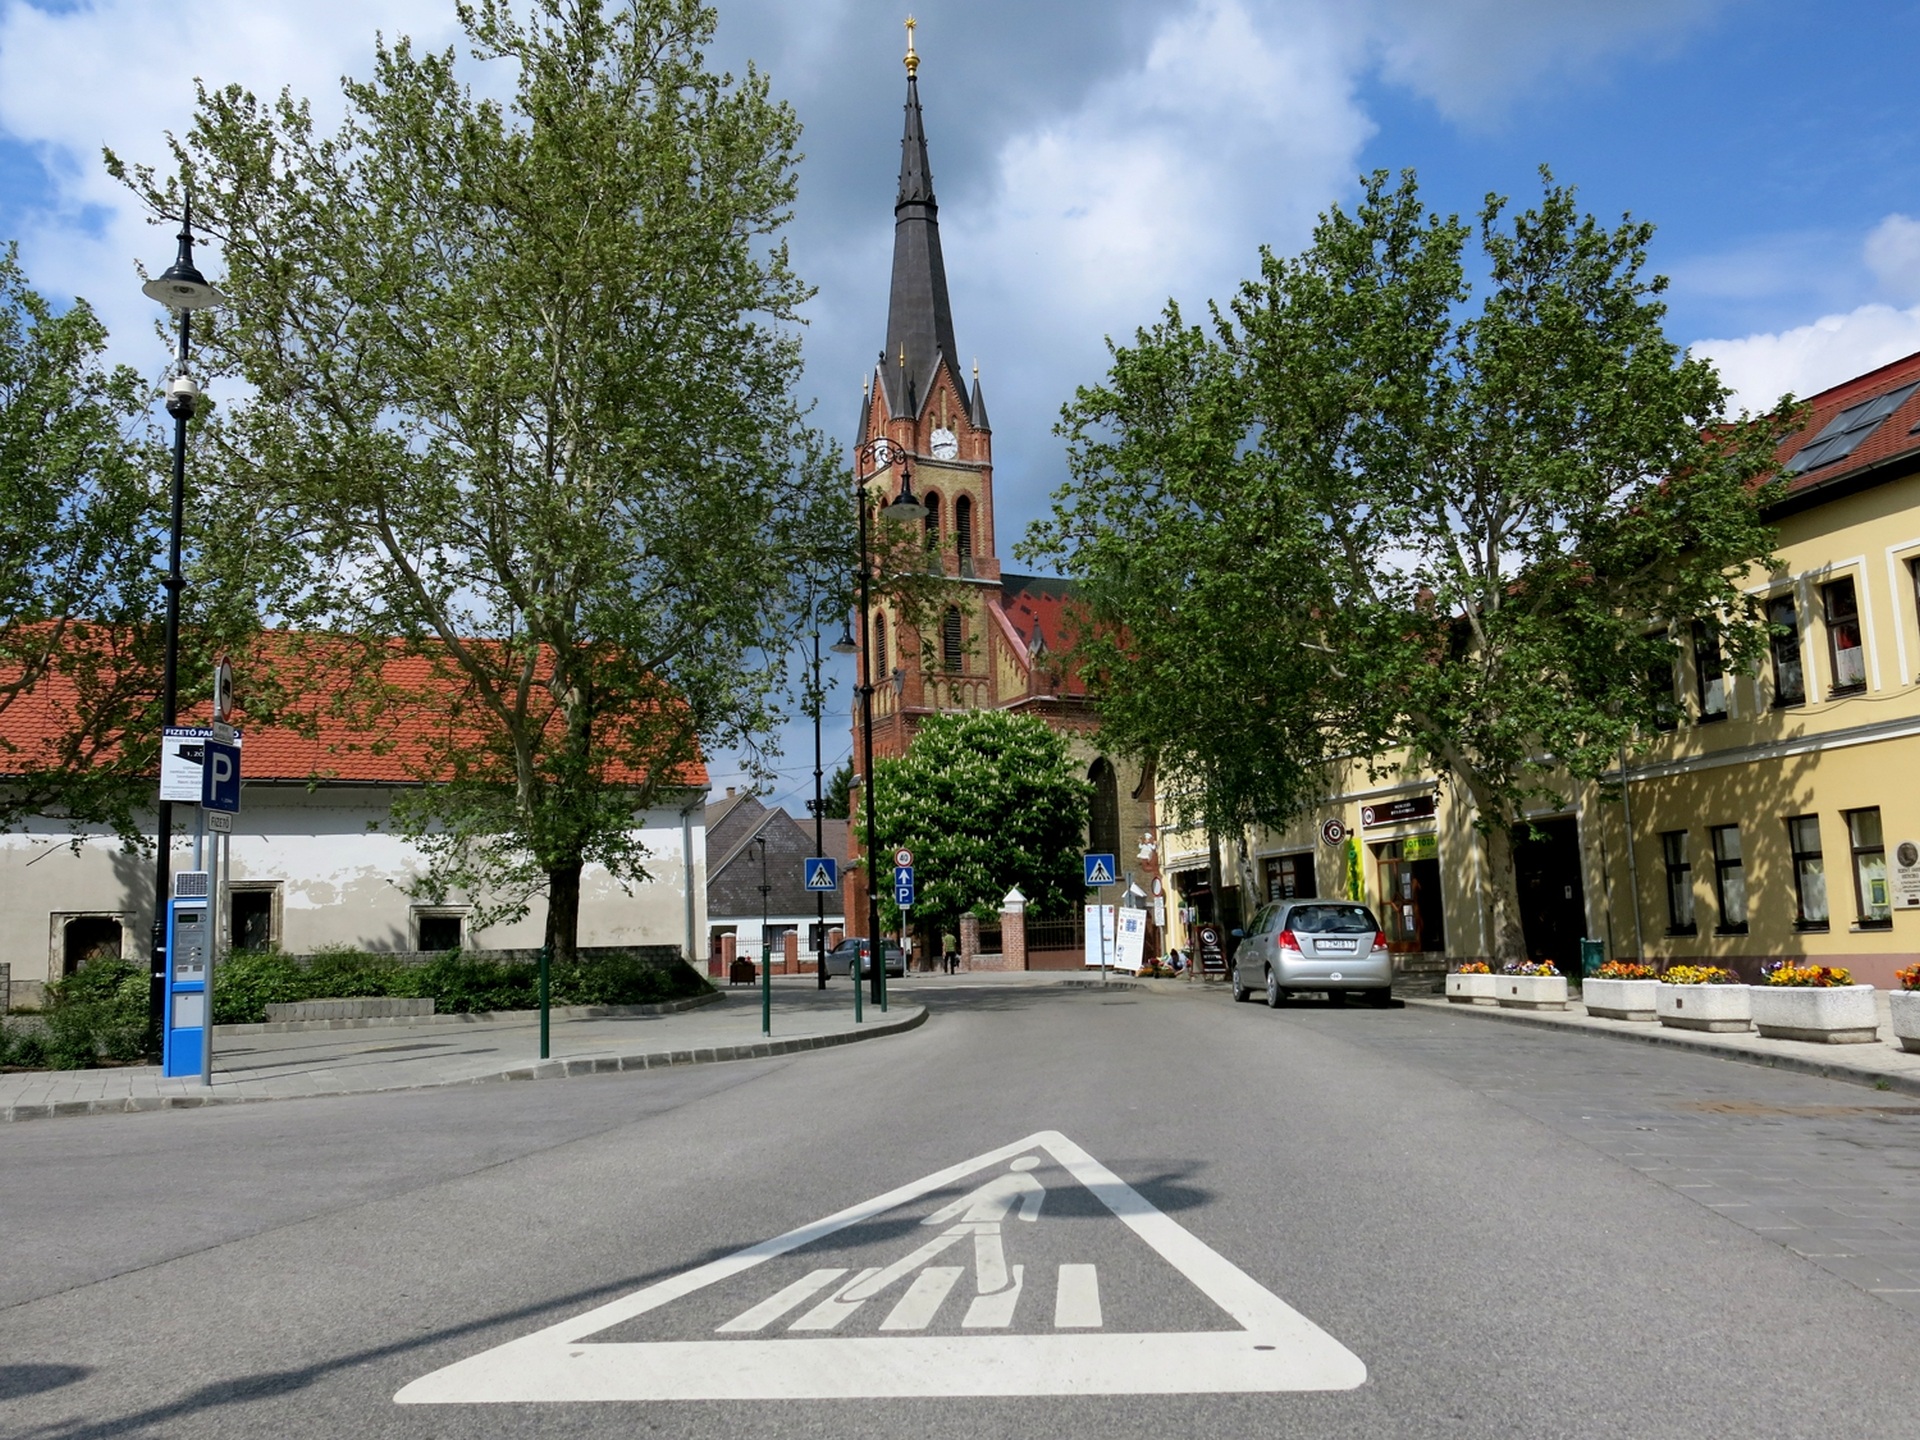
pedestrian, road, street, town, city, asphalt, downtown, plaza, church, lane, public space, zebra, infrastructure, town square, csepel, neighbourhood, residential area, human settlement, r ckeve, gyalog tkel